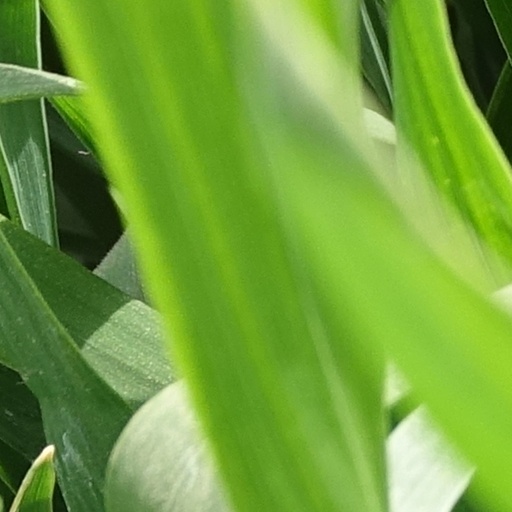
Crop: wheat